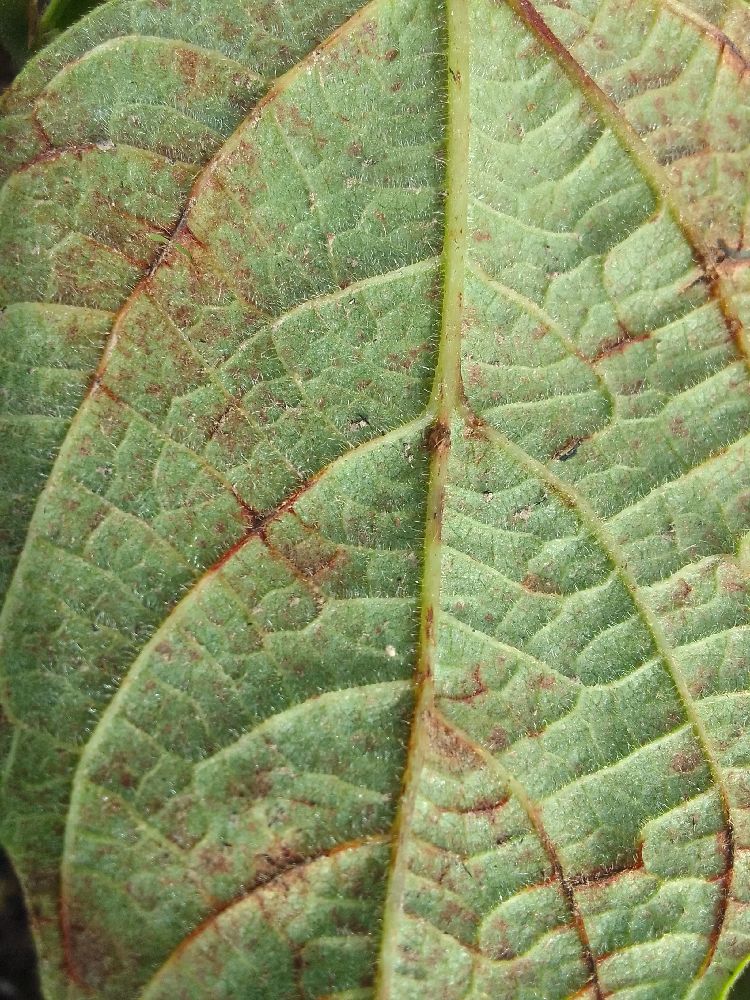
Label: anthracnose